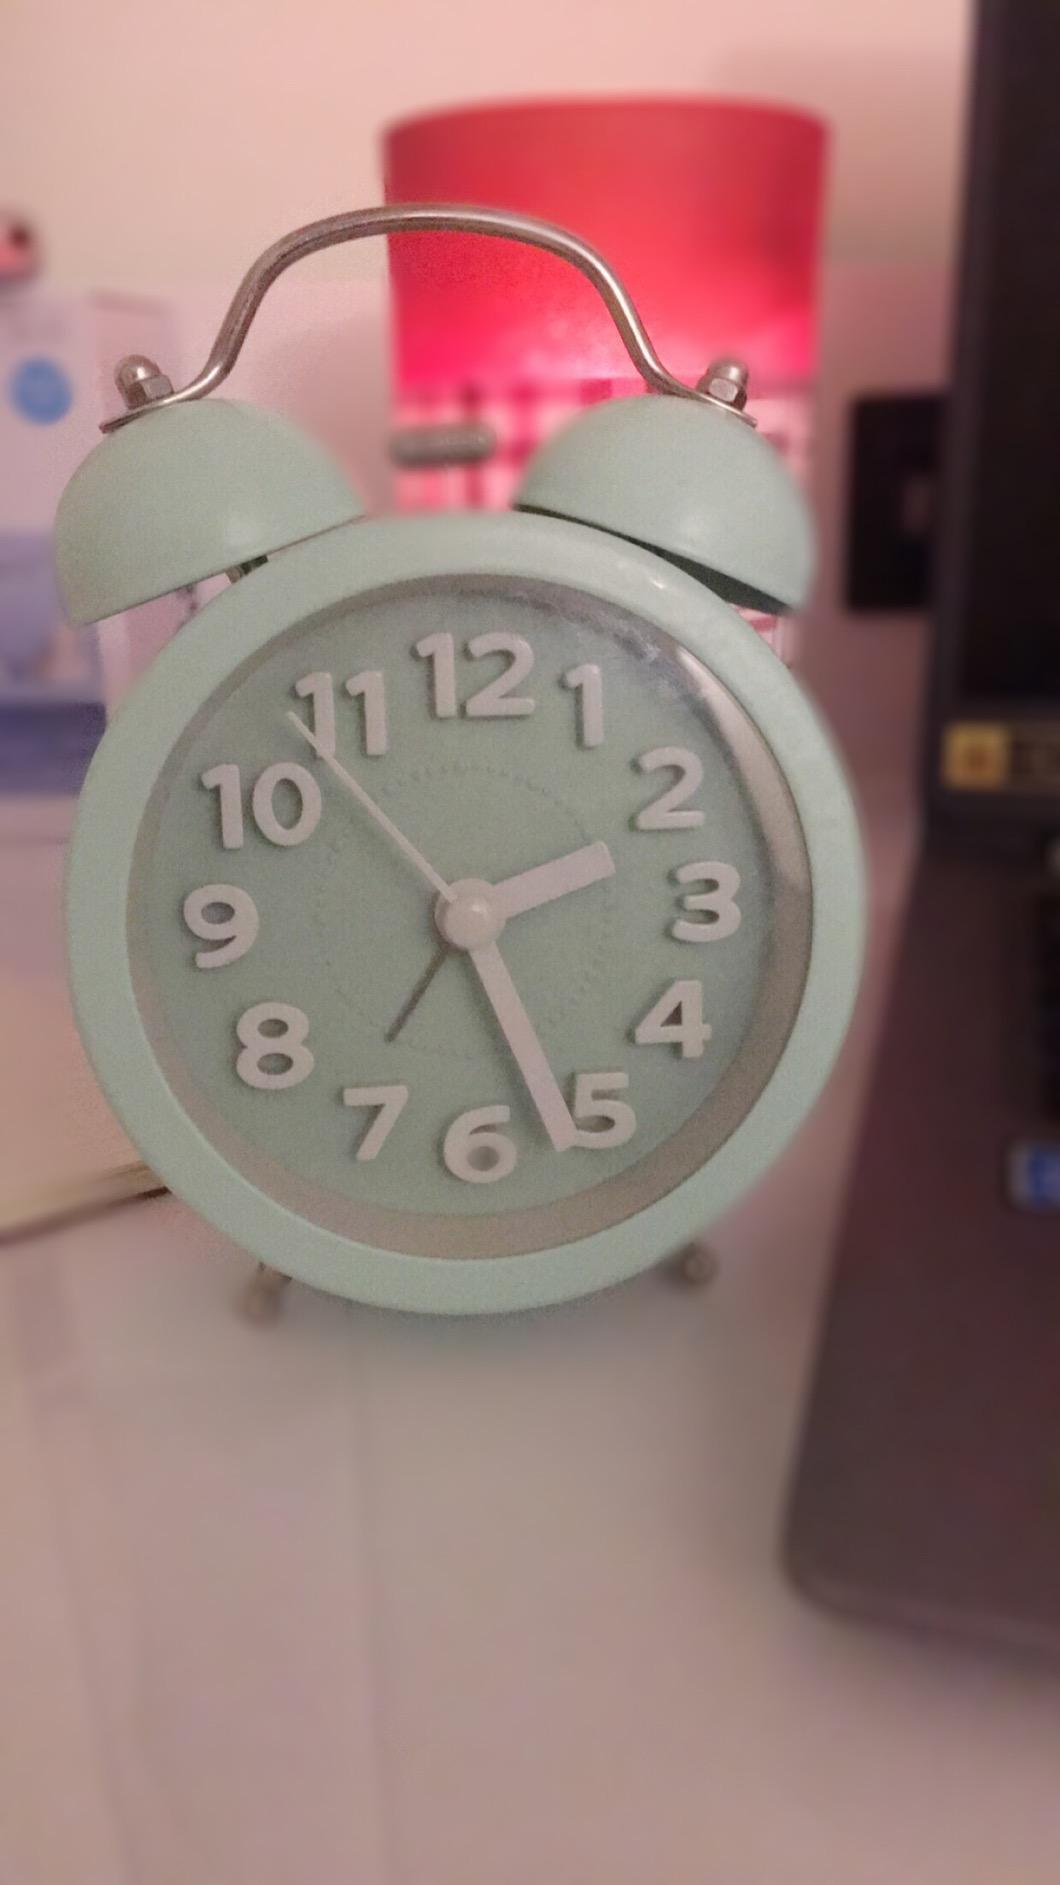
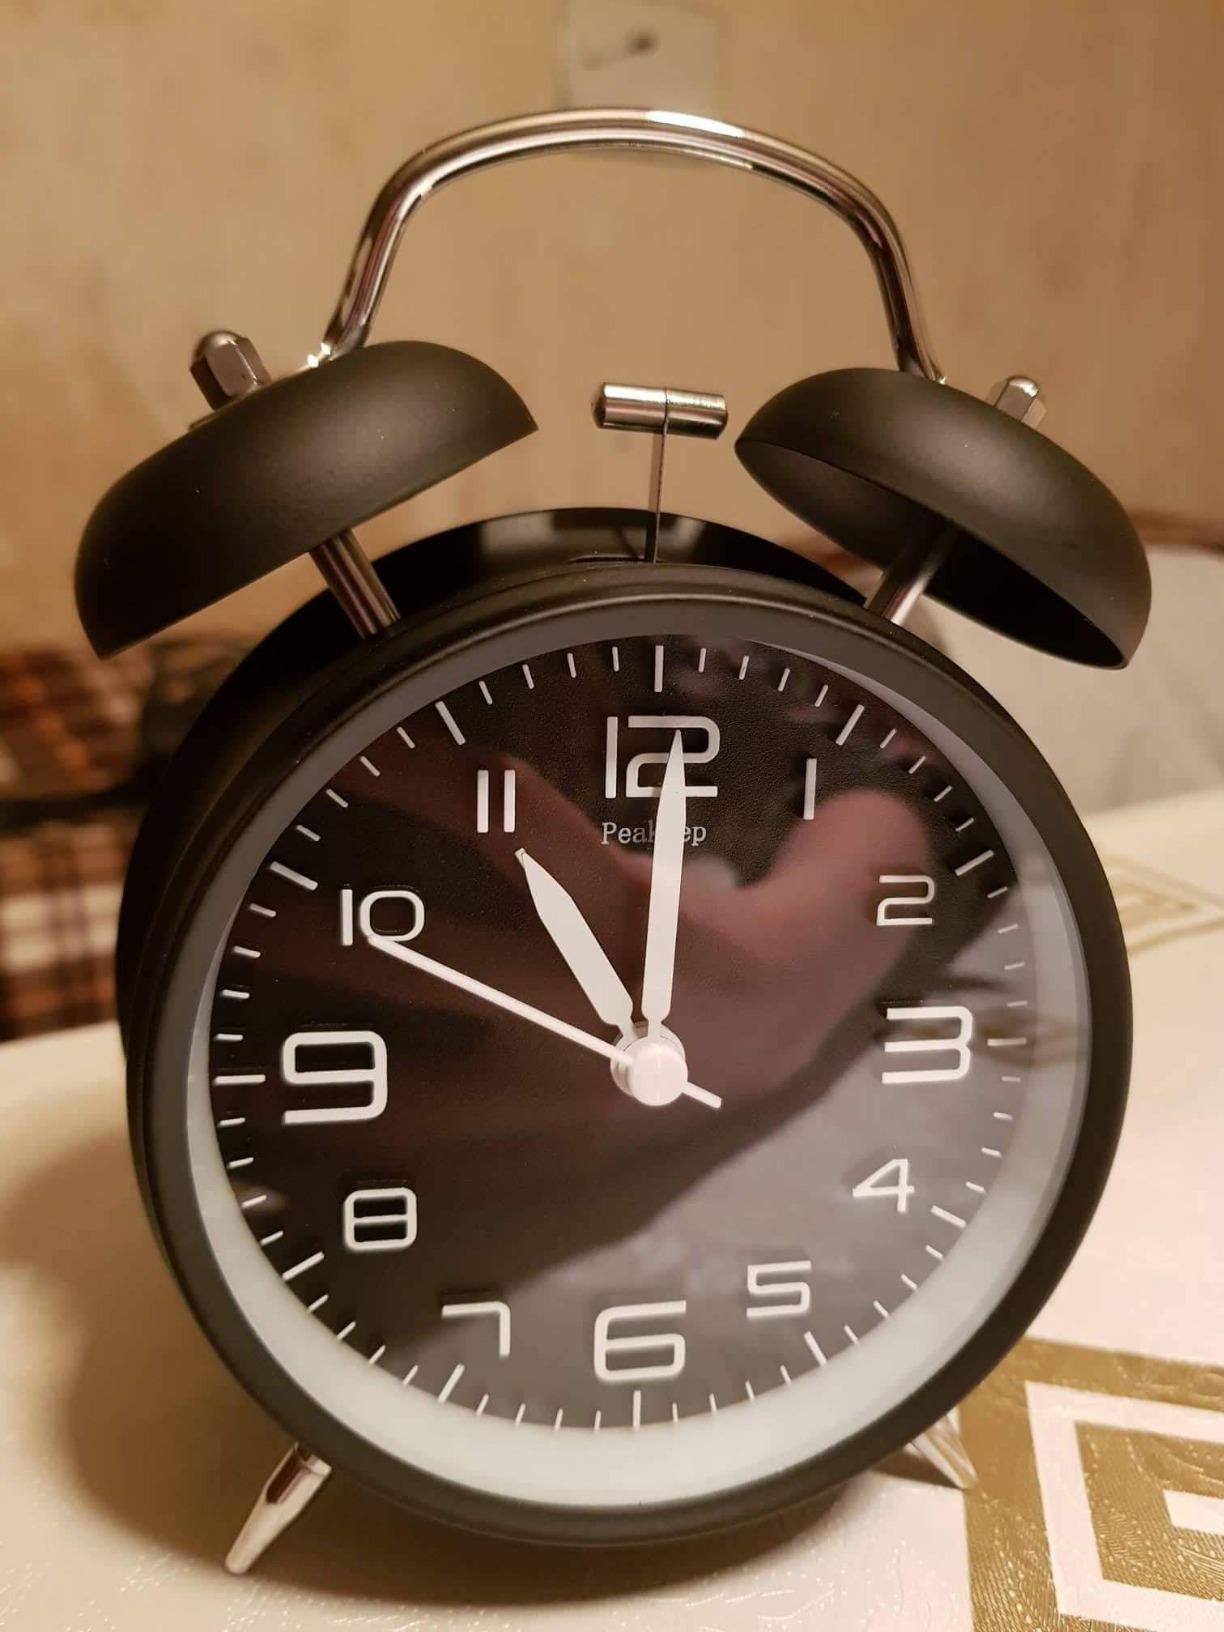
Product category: clock
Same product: no